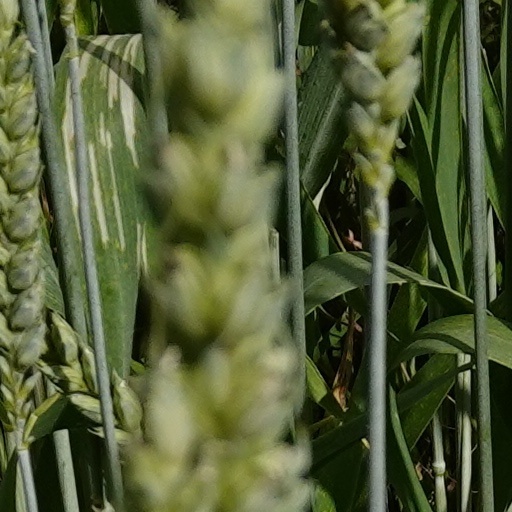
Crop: wheat